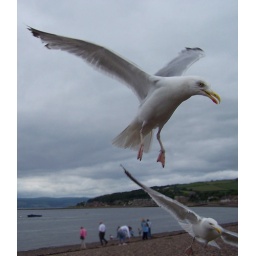
Seagulls looking for food flying low on the beach in Largs, Scotland